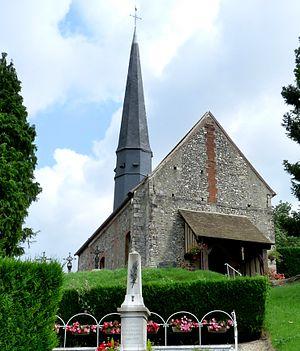
Église Notre-Dame-de-l'Assomption de Bernouville
Cet article recense une partie des monuments historiques de l'Eure, en France.
Bernouville est une commune française située dans le département de l'Eure en région Normandie.
L'église Notre-Dame-de-l'Assomption est située à Bernouville, dans l'Eure. Elle est partiellement inscrite au titre des monuments historiques.